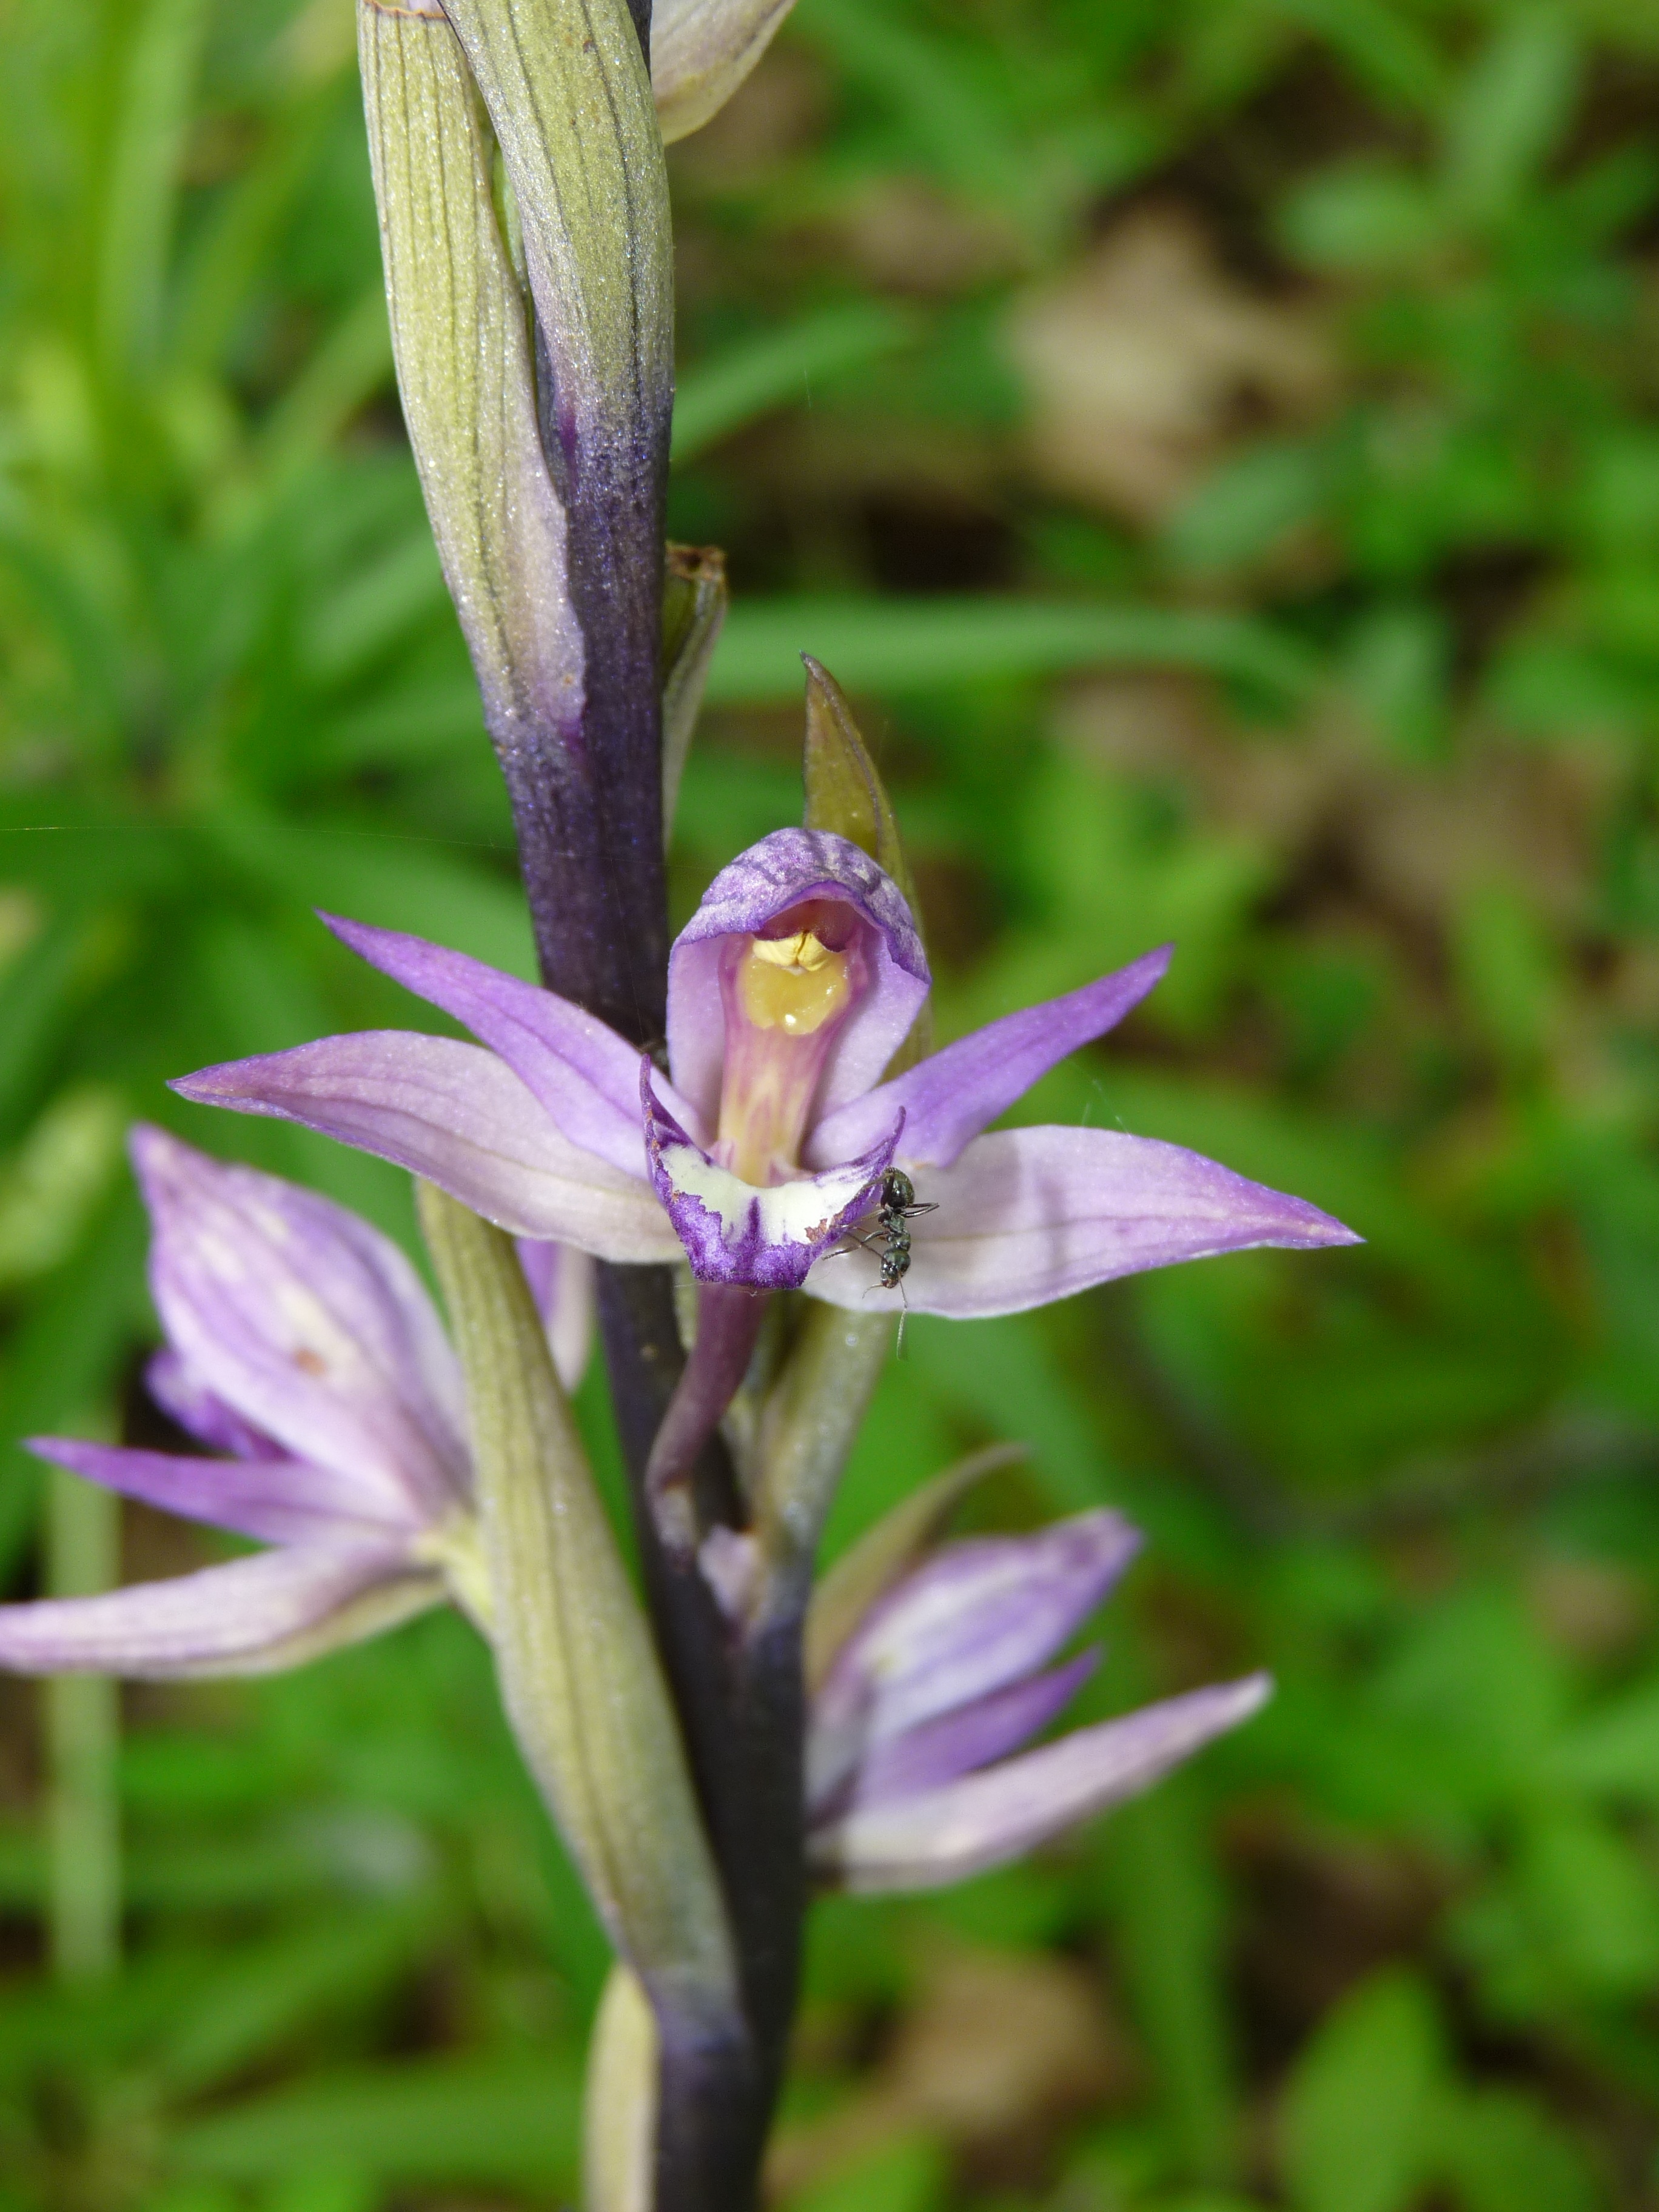
plant, flower, herb, botany, flora, orchid, wildflower, macro photography, violet limodore, achlorophyllous, flowering plant, iris versicolor, land plant, fawn lily